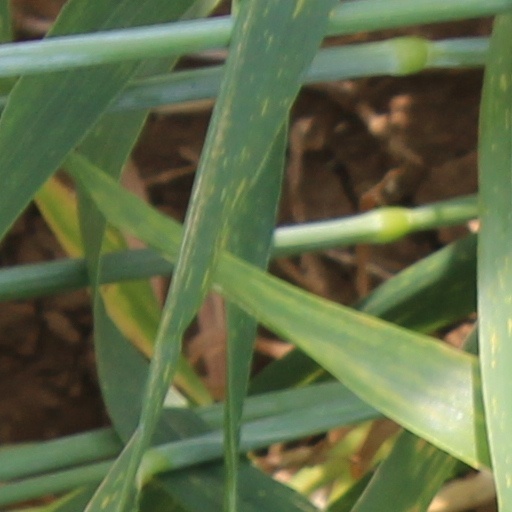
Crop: wheat